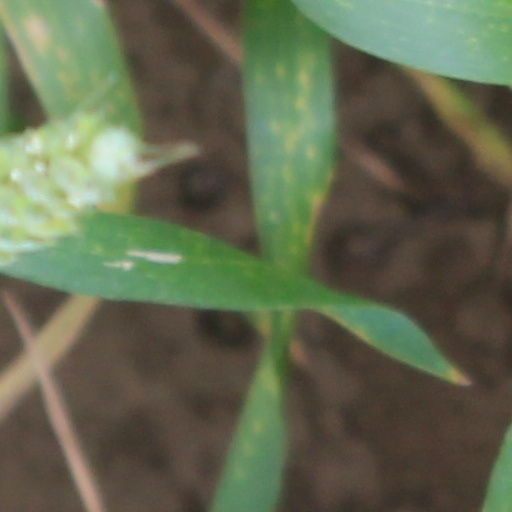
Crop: wheat